Battle of Stanislaus

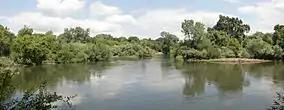
Stanislaus River near Battle of Stanislaus site

Battle of Stanislaus site is a historical site in Manteca, California in San Joaquin County. The Battle of Stanislaus site is a California Historical Landmark No. 214 listed on June 20, 1935.